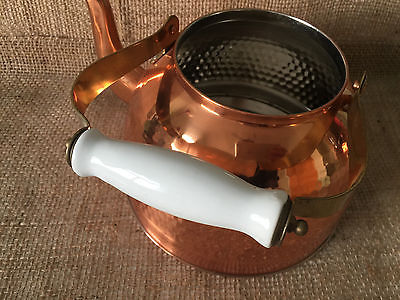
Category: kettle